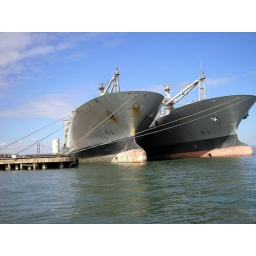
When fully loaded, the water reaches above the black part of the hull.